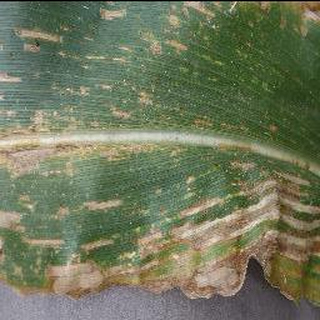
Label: corn_cercospora_leaf_spot